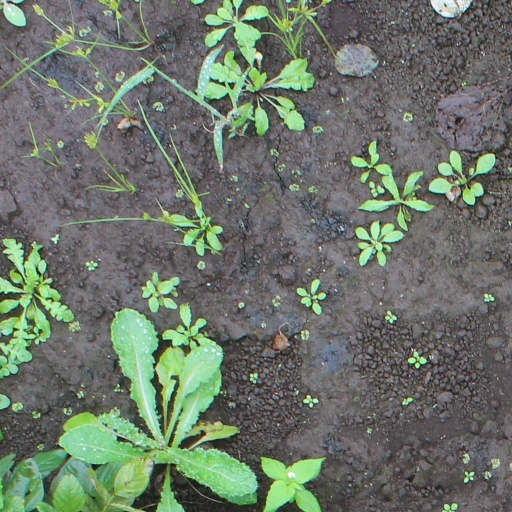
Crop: soybean